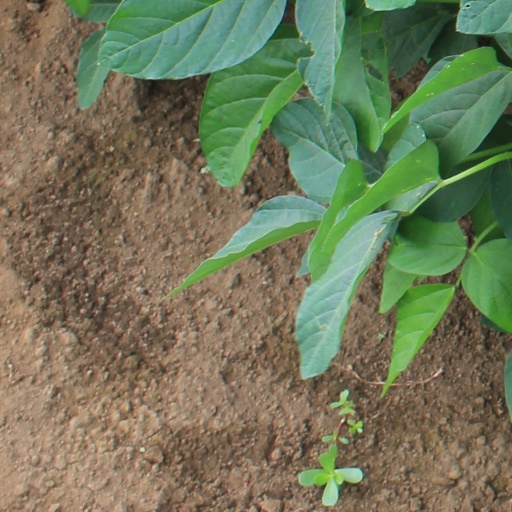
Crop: soybean